Sabil Abu Nabbut

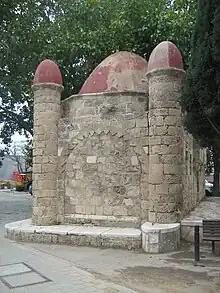
Detail of side

The entrances are at the north and south sides of the building. Although now blocked, each entrance had an open iwan facing outwards. The arches are decorated with a band containing diamond-shaped lozenges.